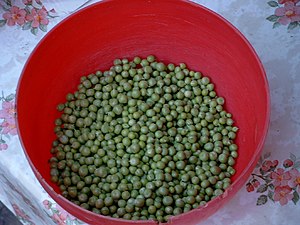
Ært (grønsag)
Friske, grønne ærter
Ærter er de umodne frø af planten Almindelig Ært. Det er vigtigt, at ærter til konsum høstes på det rigtige tidspunkt. Plukkes de for tidligt, er bælgene ikke fyldt op, og høstes de et par dage for sent, er ærterne blevet hårde og melede. De almindeligst dyrkede ærter til friskkonsum er marværterne, som er kendetegnede ved at have store bløde frø, som er omsluttede af bælg med sej hinde.